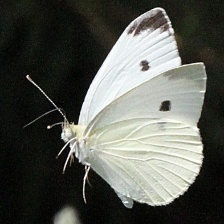
Species: CABBAGE WHITE
Butterfly family (ImageNet category): cabbage_butterfly